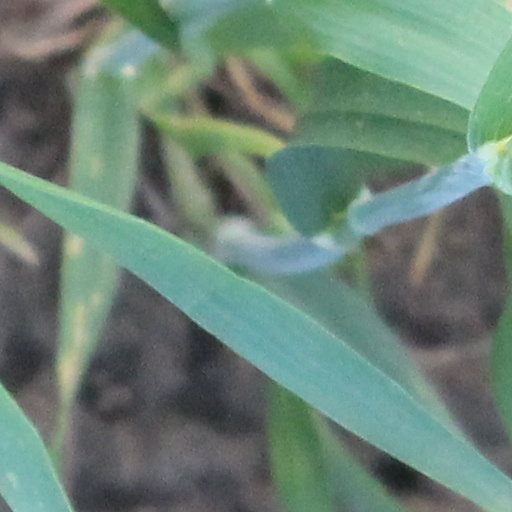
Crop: wheat